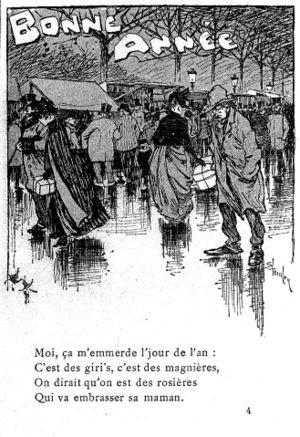
Giri est un mot japonais sans traduction littérale en français. Il désigne la notion de devoir et d'obligation morale et sociale.